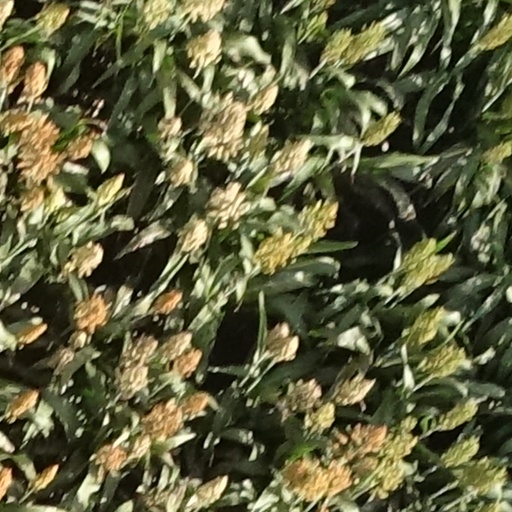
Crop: sorghum